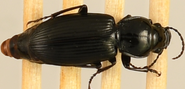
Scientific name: Pterostichus melanarius melanarius
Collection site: Chase Lake National Wildlife Refuge NEON (WOOD), plot WOOD_028